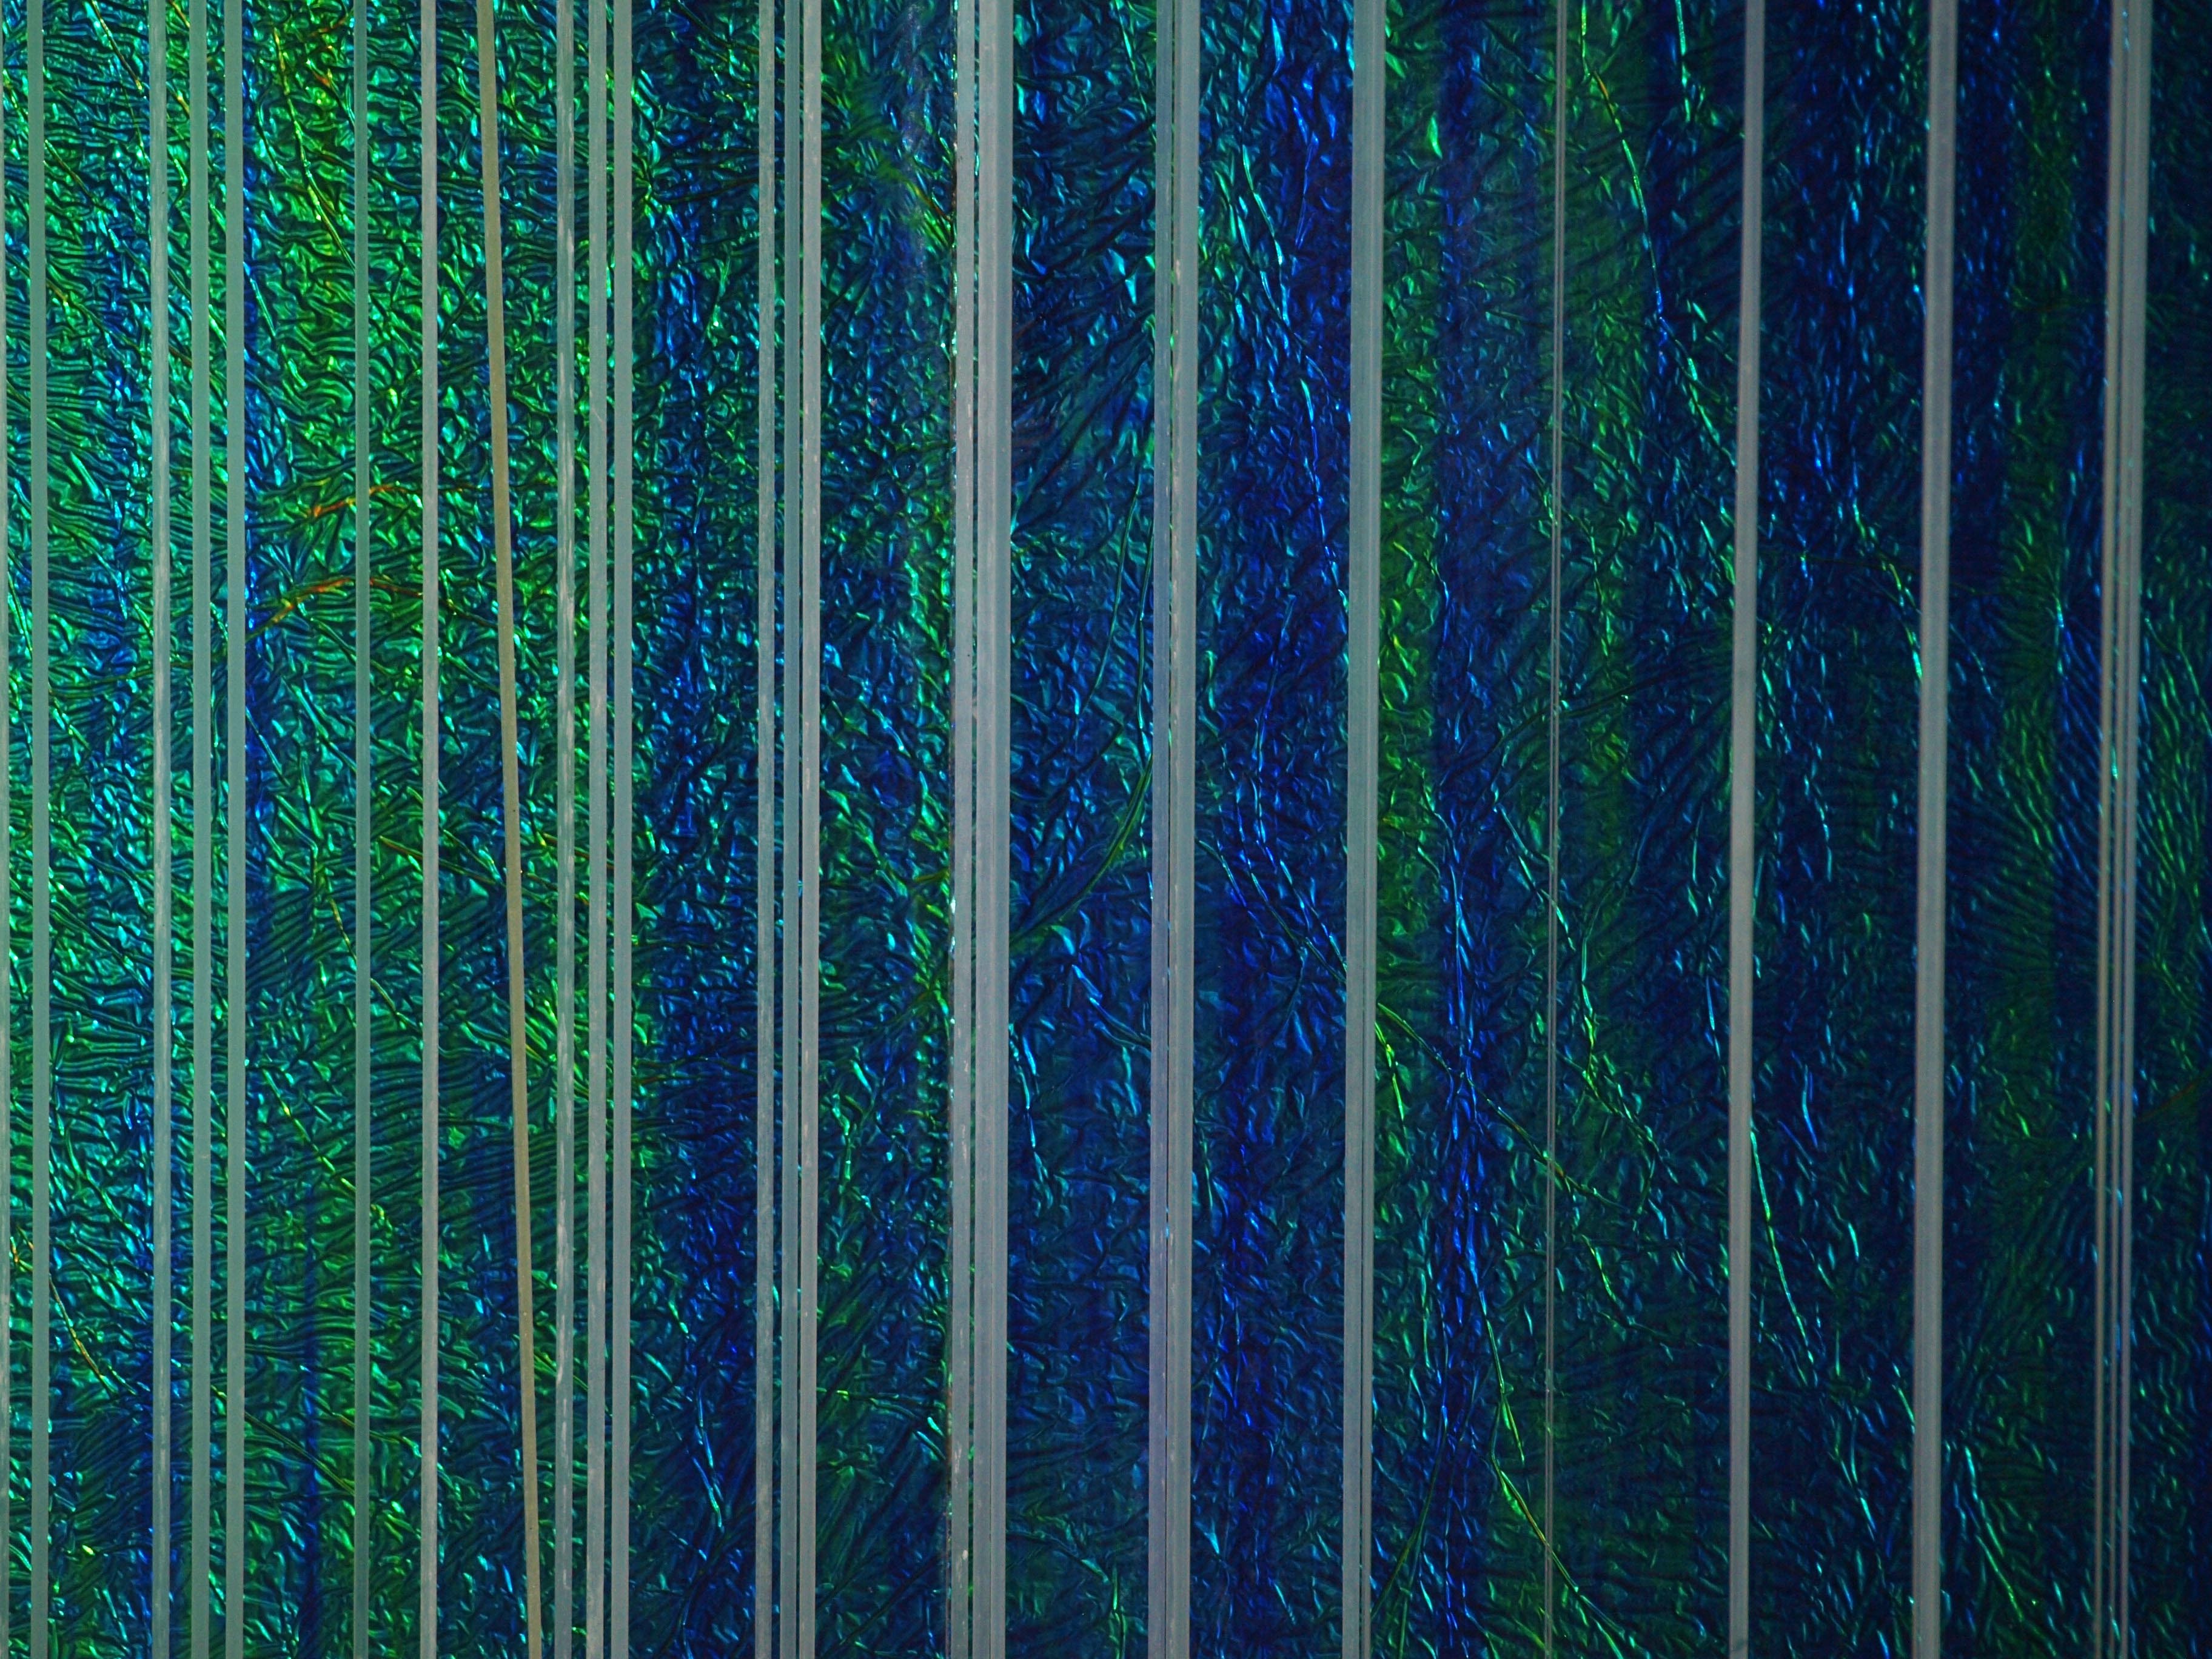
texture, leaf, glass, pattern, line, green, blue, circle